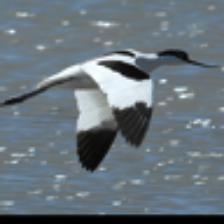
Label: NonHuman